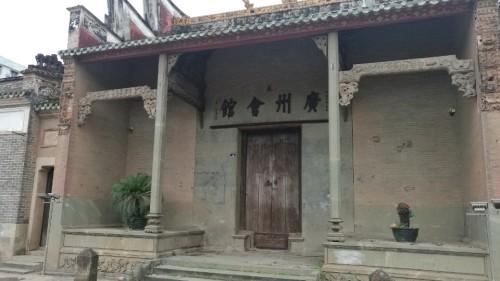
地标名称：广州会馆
所在城市：韶关市·南雄市